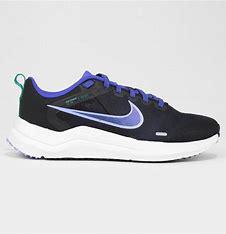
Brand: Nike
Model: Downshifter 12